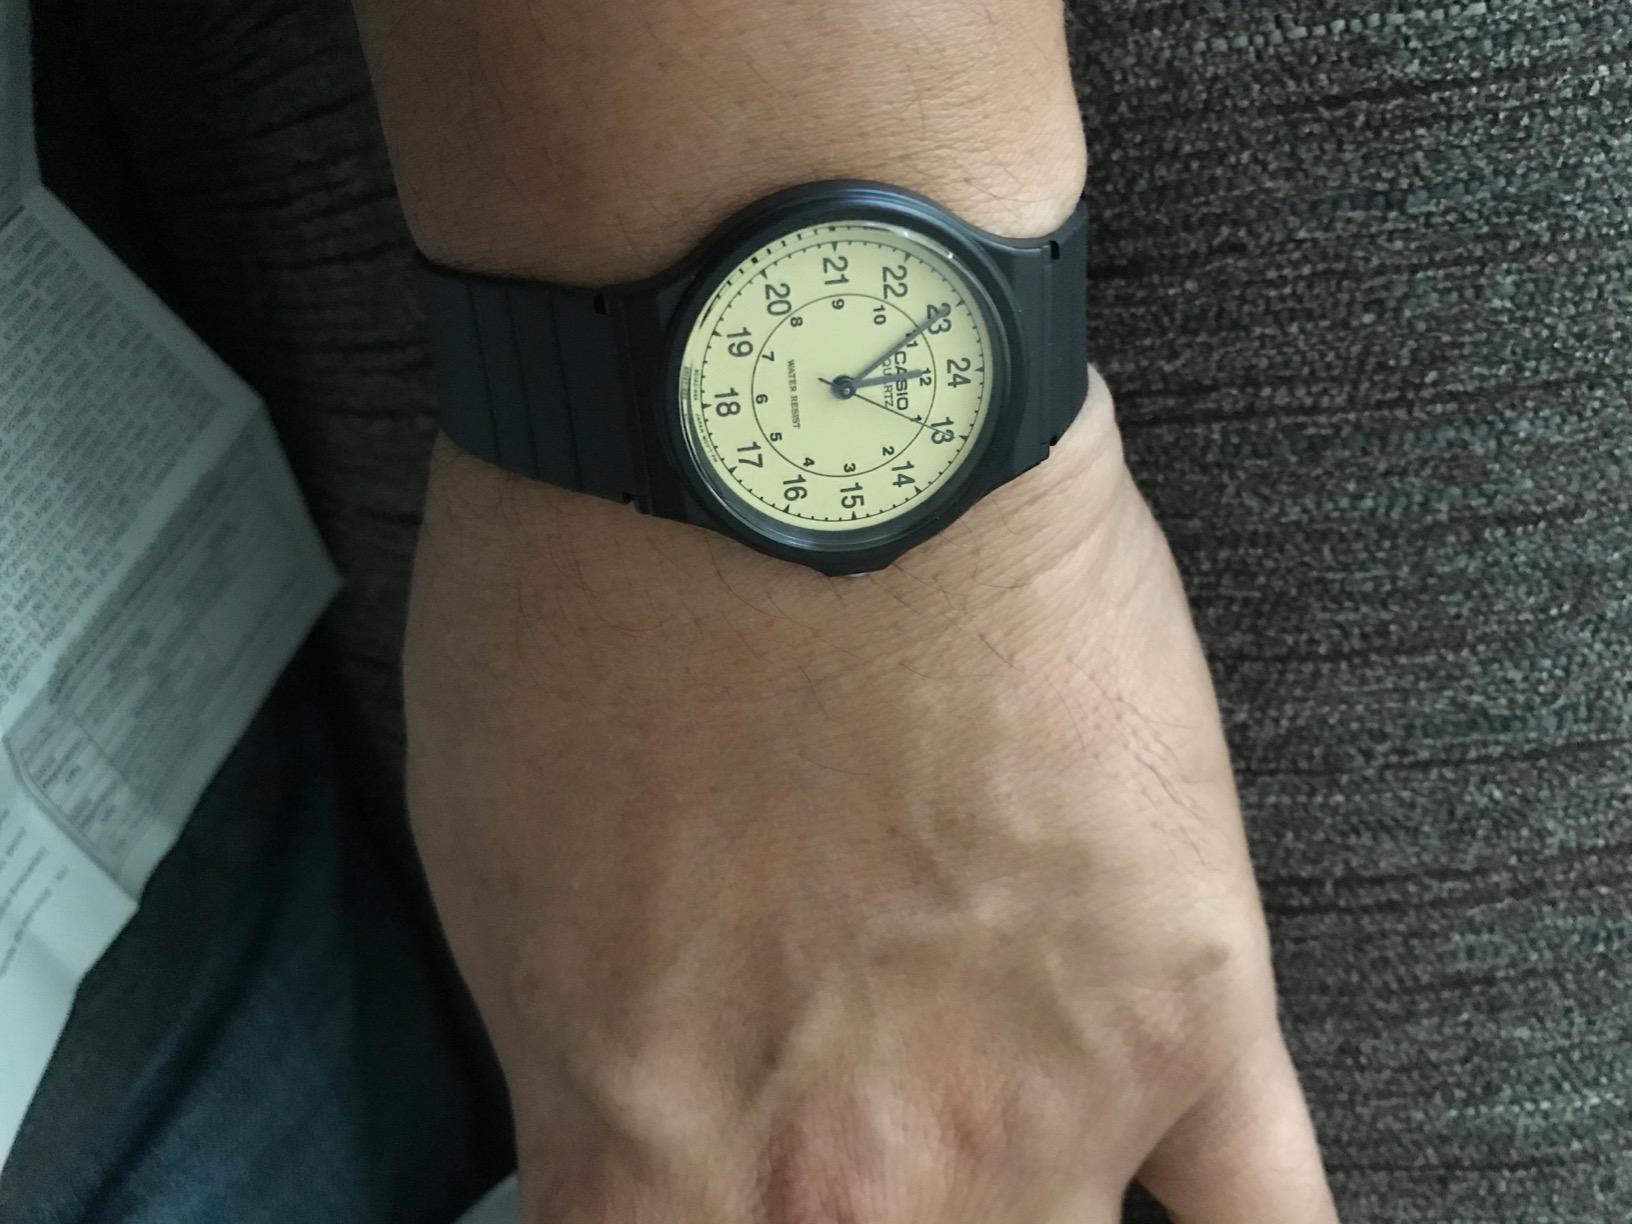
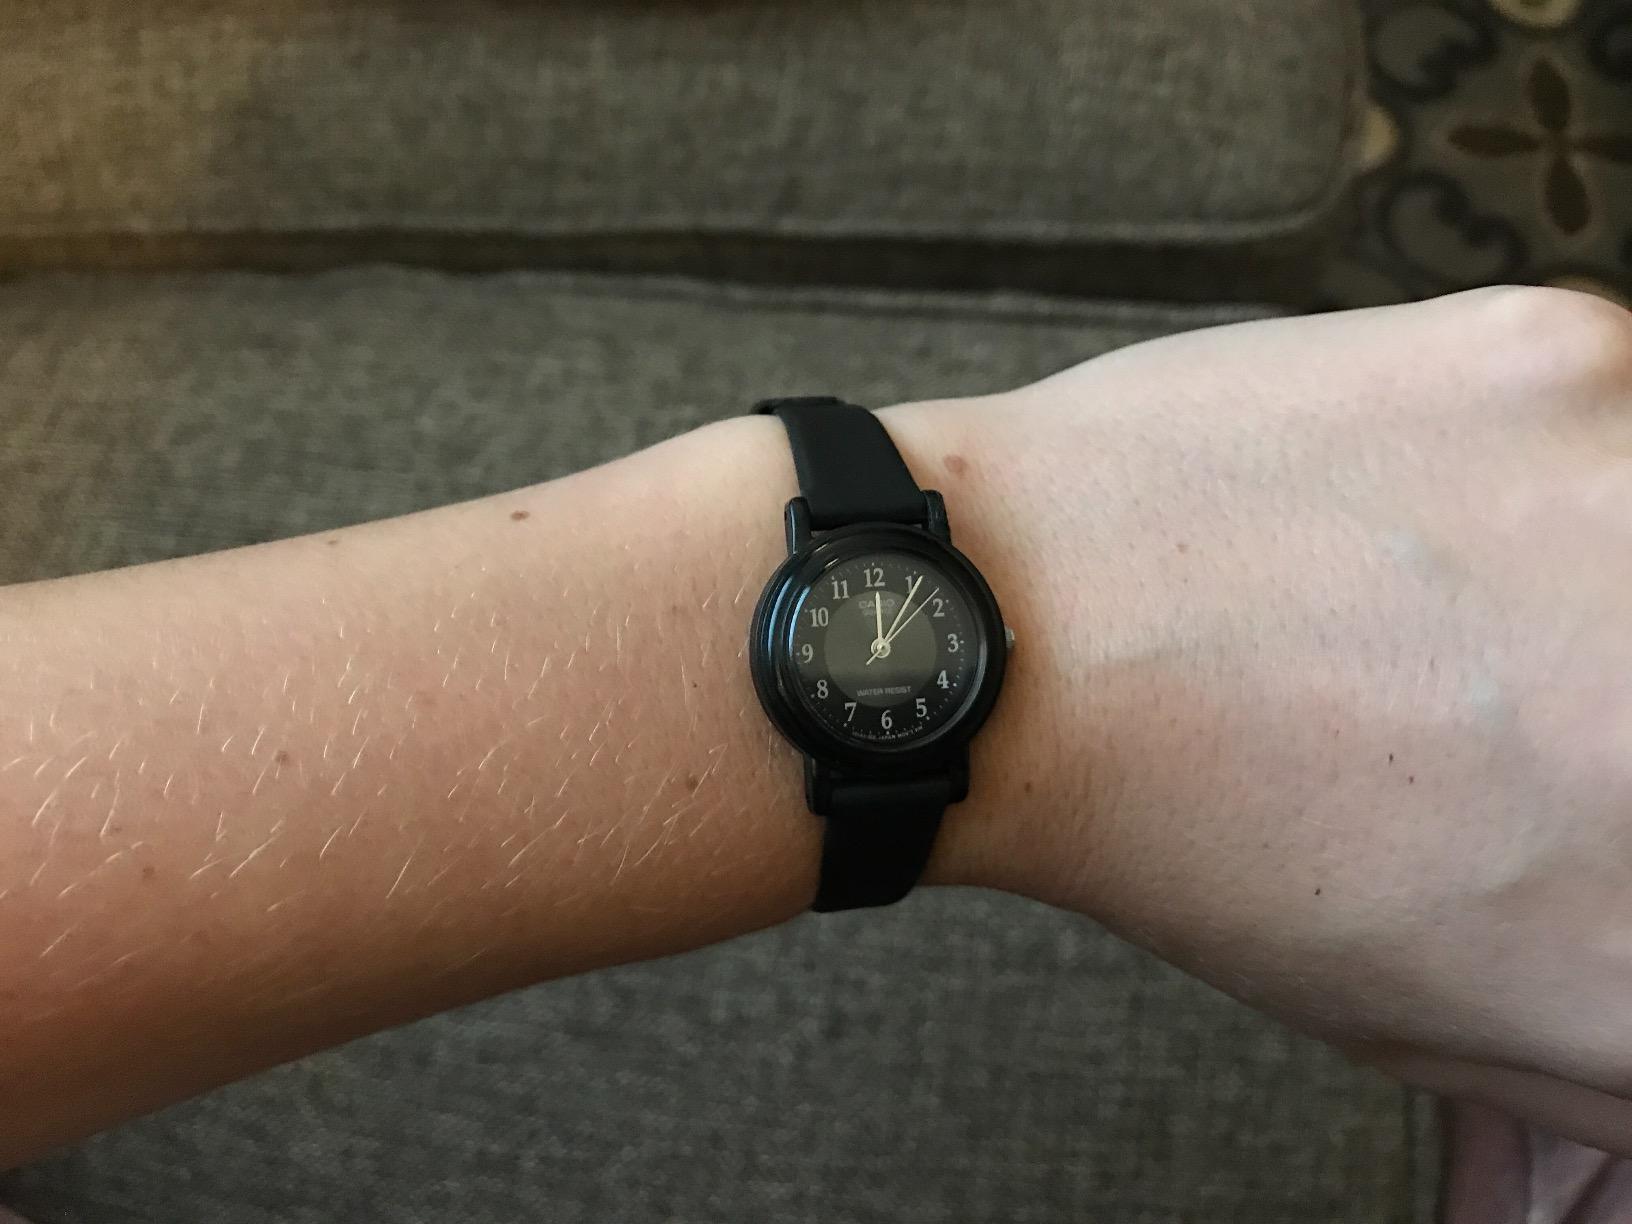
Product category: accessories_watch
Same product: no